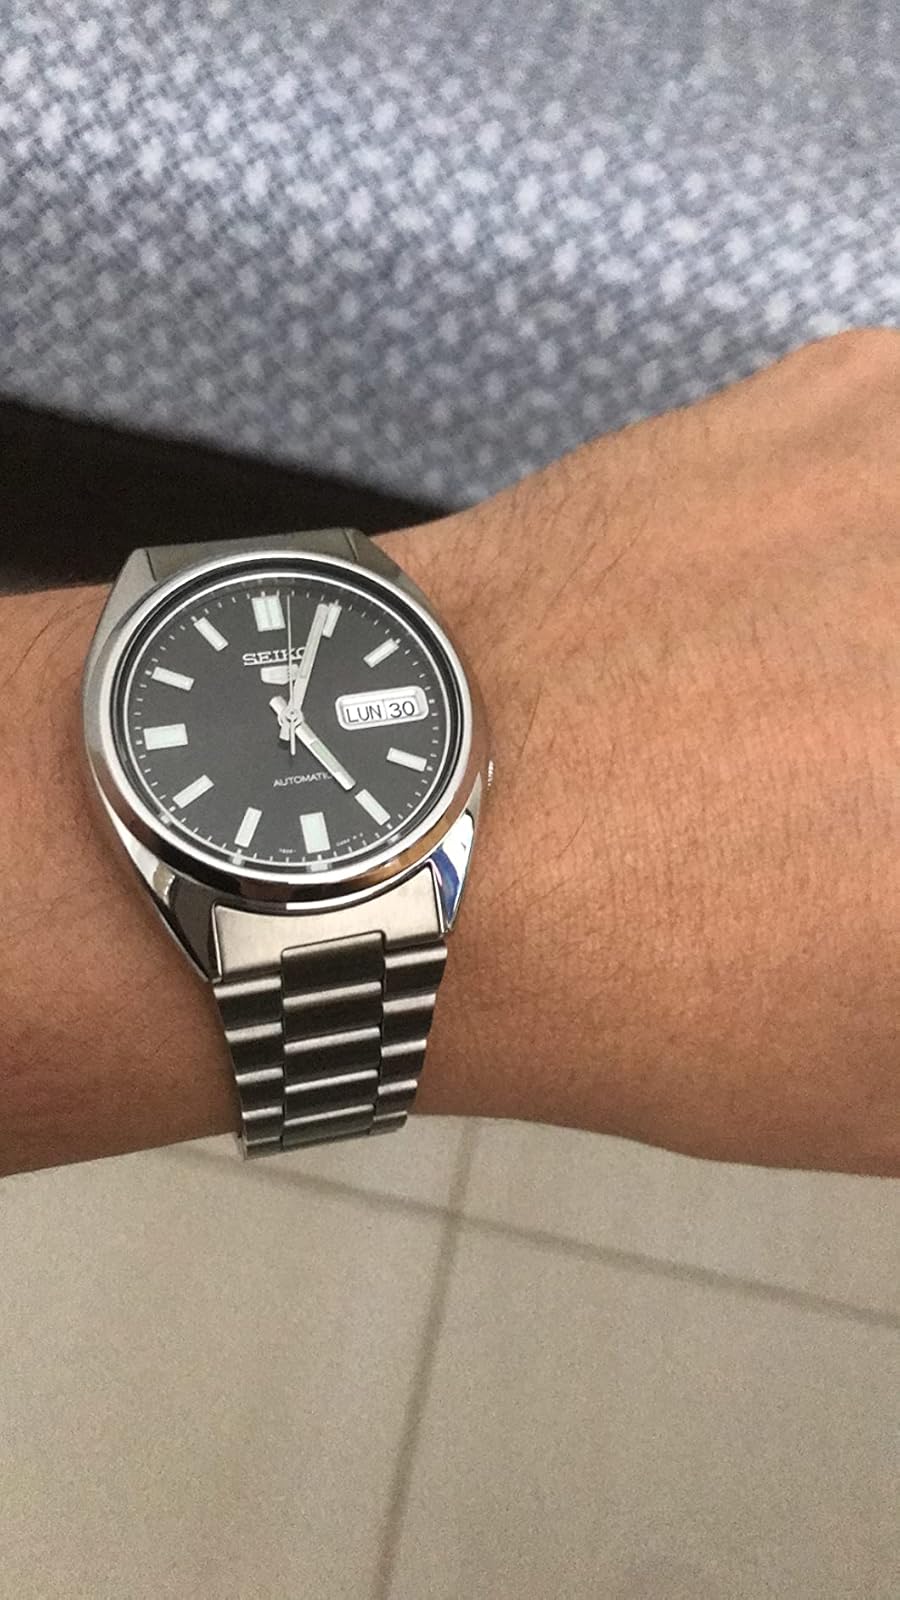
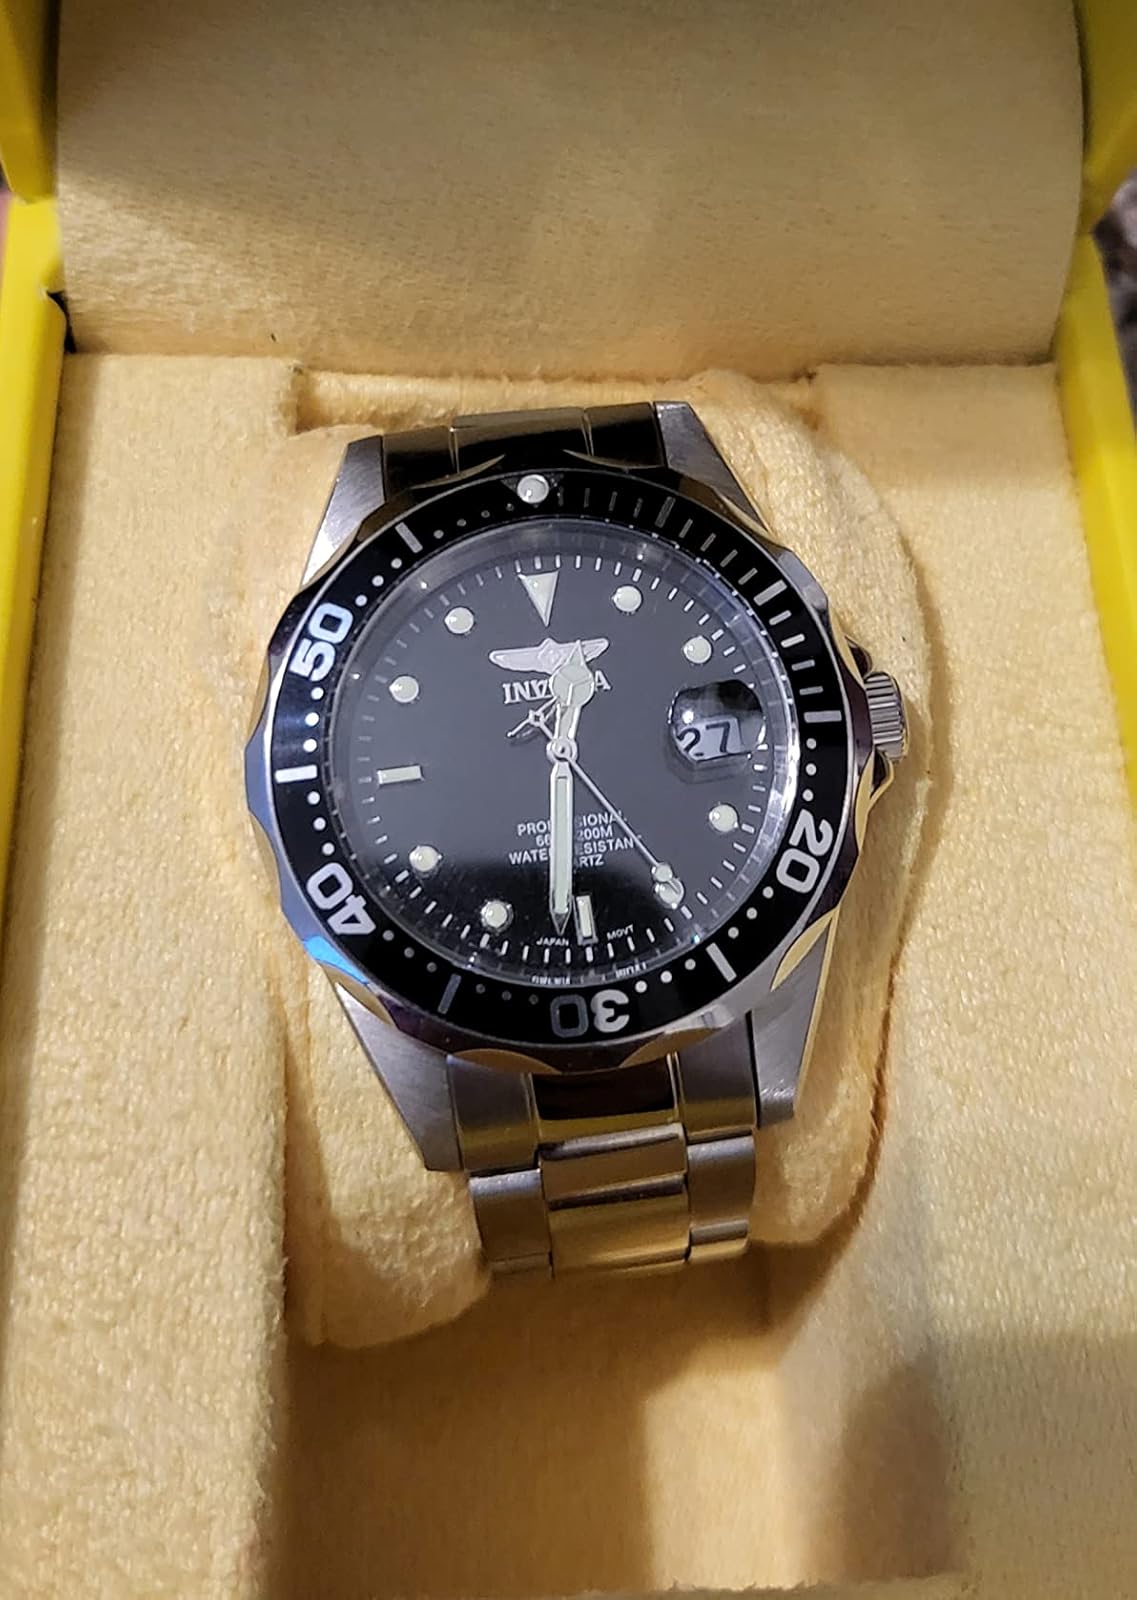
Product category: accessories_watch
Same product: no